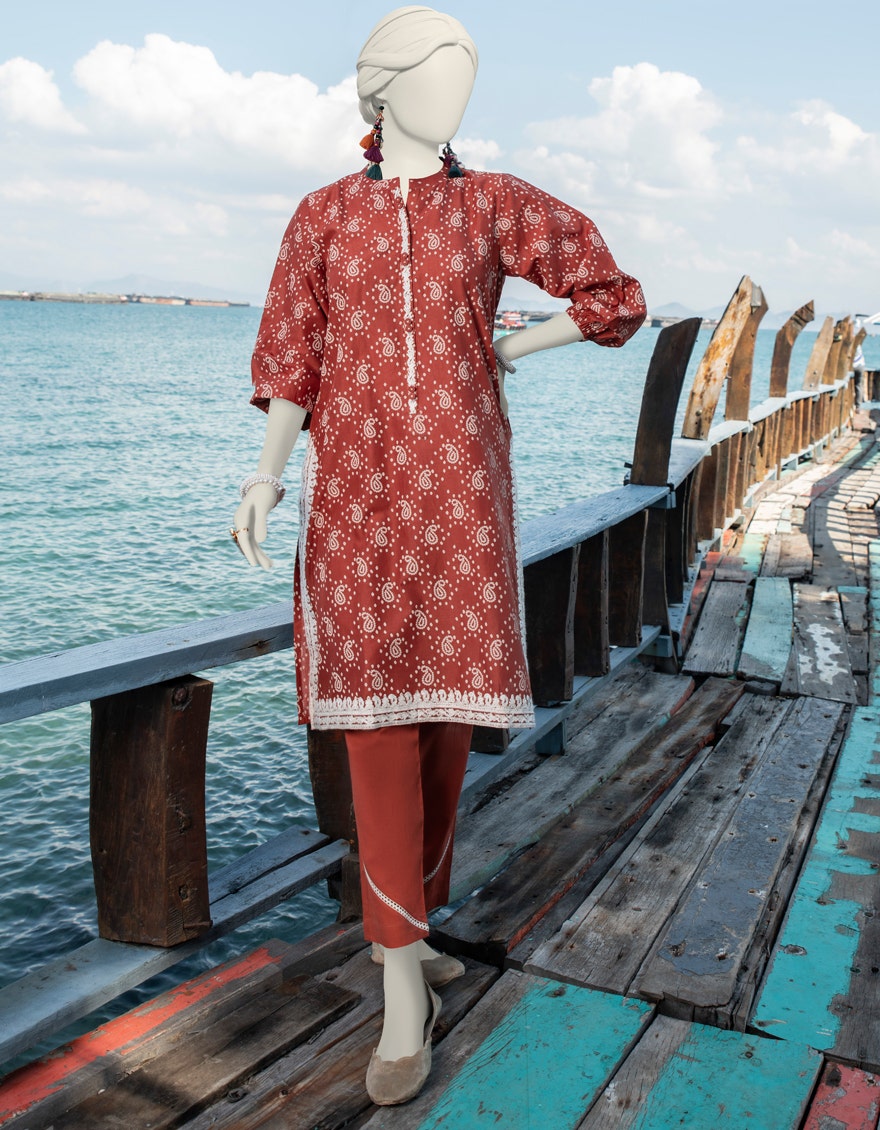
red multi print cotton tunic